Girdap

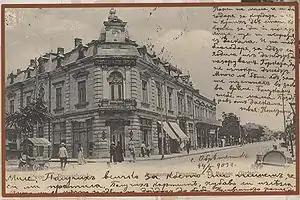
The Girdap headquarters before the attic burned down in 1913 and an additional floor was constructed

Girdap's central office in Ruse was located in a historic edifice at 2 Aleksandrovska Street that takes up . It was finished in 1896 and designed either by Stoyan Zolotov and Udo Ribau (architect of what is known as Ruse's Old High School of Music) or by Samuil Danailov, at the time still an architecture student. Together with the opposing building owned by wine merchant Petar Petrov and built in 1897 under Viennese architect Georg Lang, the Girdap headquarters are part of an architectural ensemble highlighting the entrance to Ruse's commercial street from Liberty Square, the location of the Monument of Liberty.